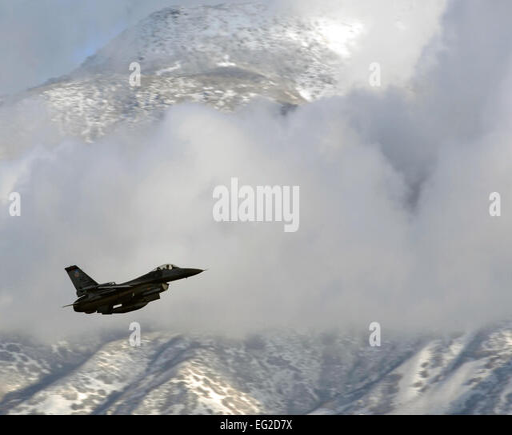
aircraft model takes off during a routine test flight